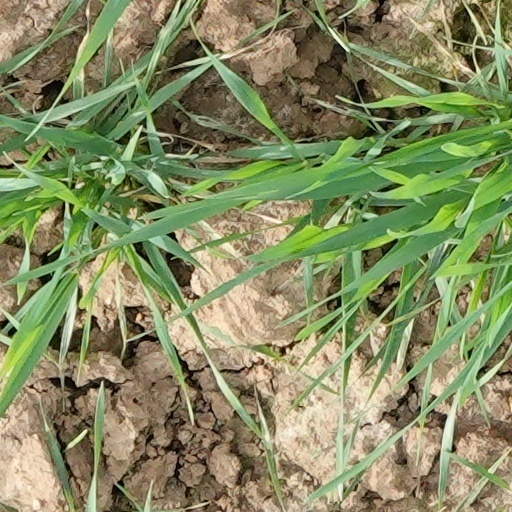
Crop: wheat